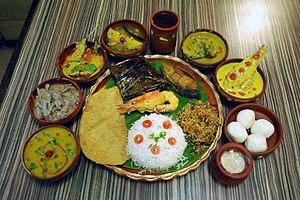
Un thali est un repas indien et népalais dont la composition diffère d'une région à l'autre. Il s'agit d'un assortiment de plats servis généralement dans de petits récipients en métal disposés sur un plateau rond, également en métal. Le prix en est généralement modeste et les plats nourrissants.